Bourse at Bruges

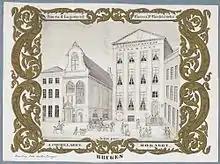
1845 appearance

During the 18th century, the façade of the "Huis ter Beurze" was rebuilt with a wide frontage of pilasters. However, in 1947 it was restored to its original medieval appearance.